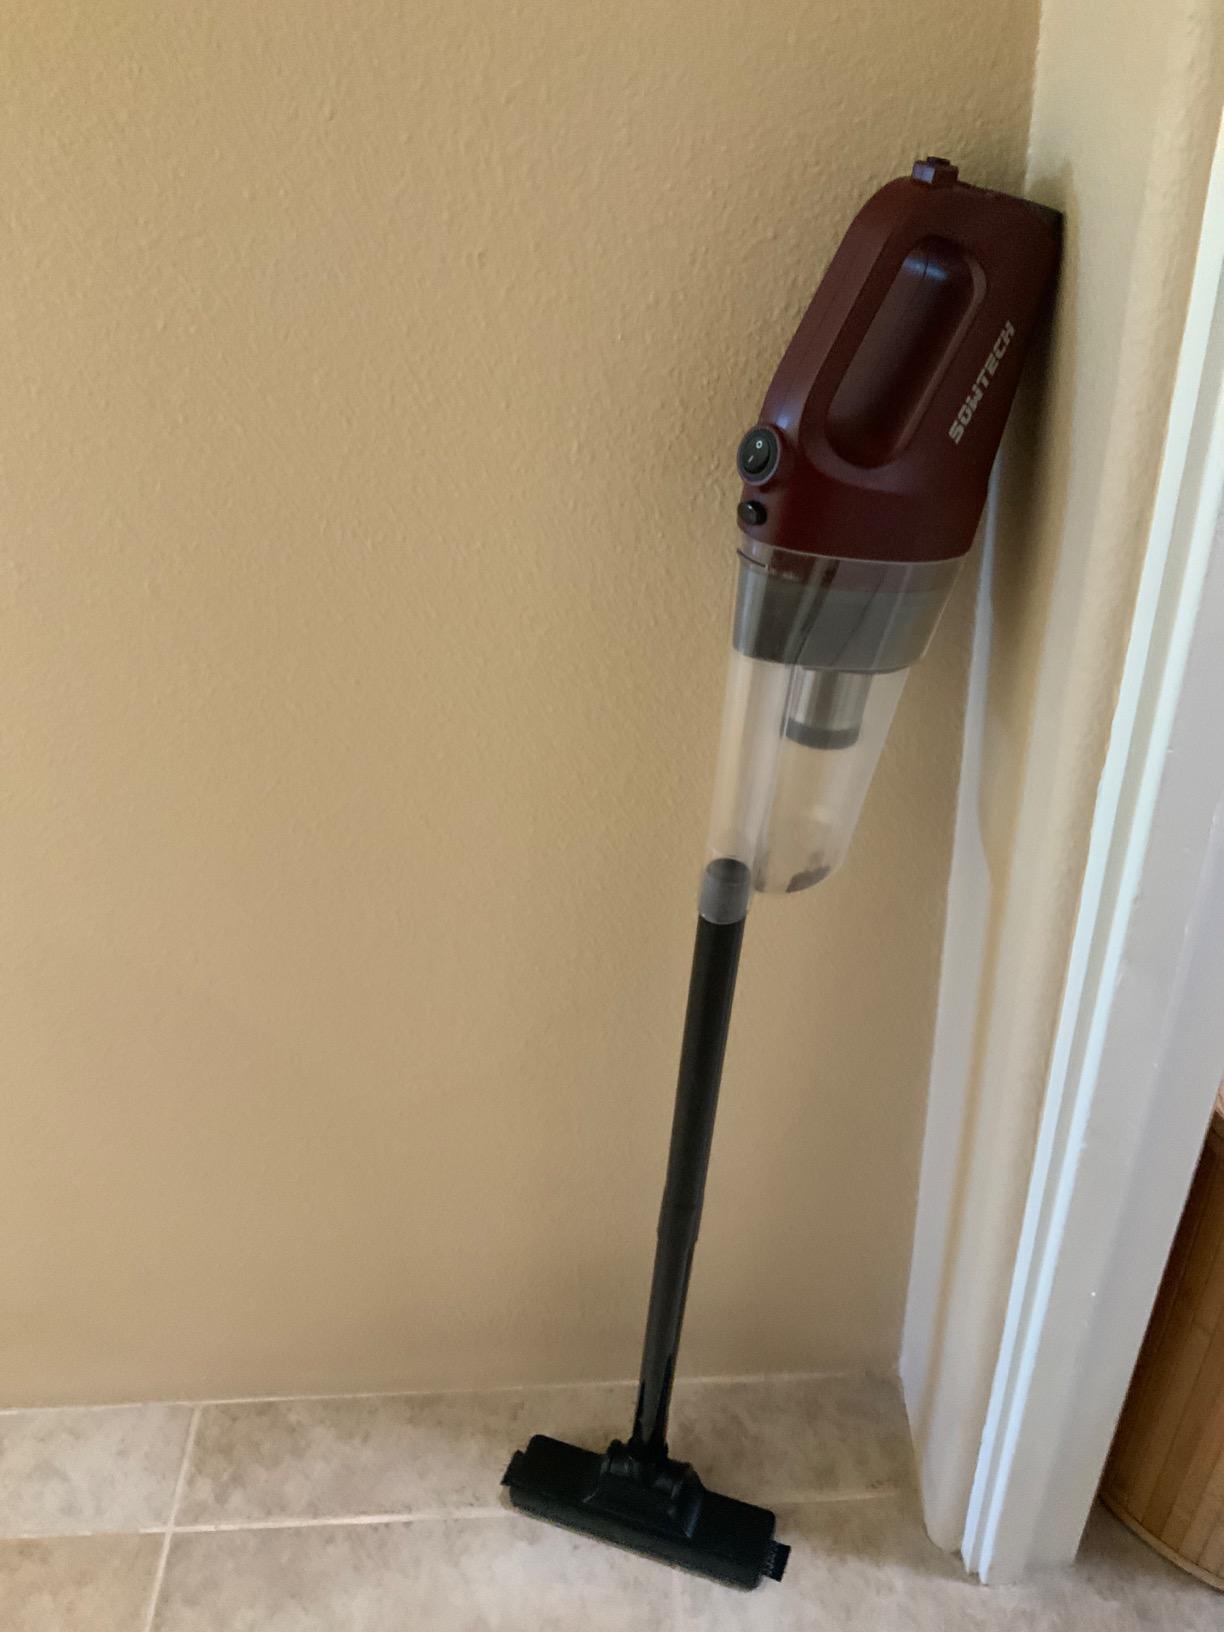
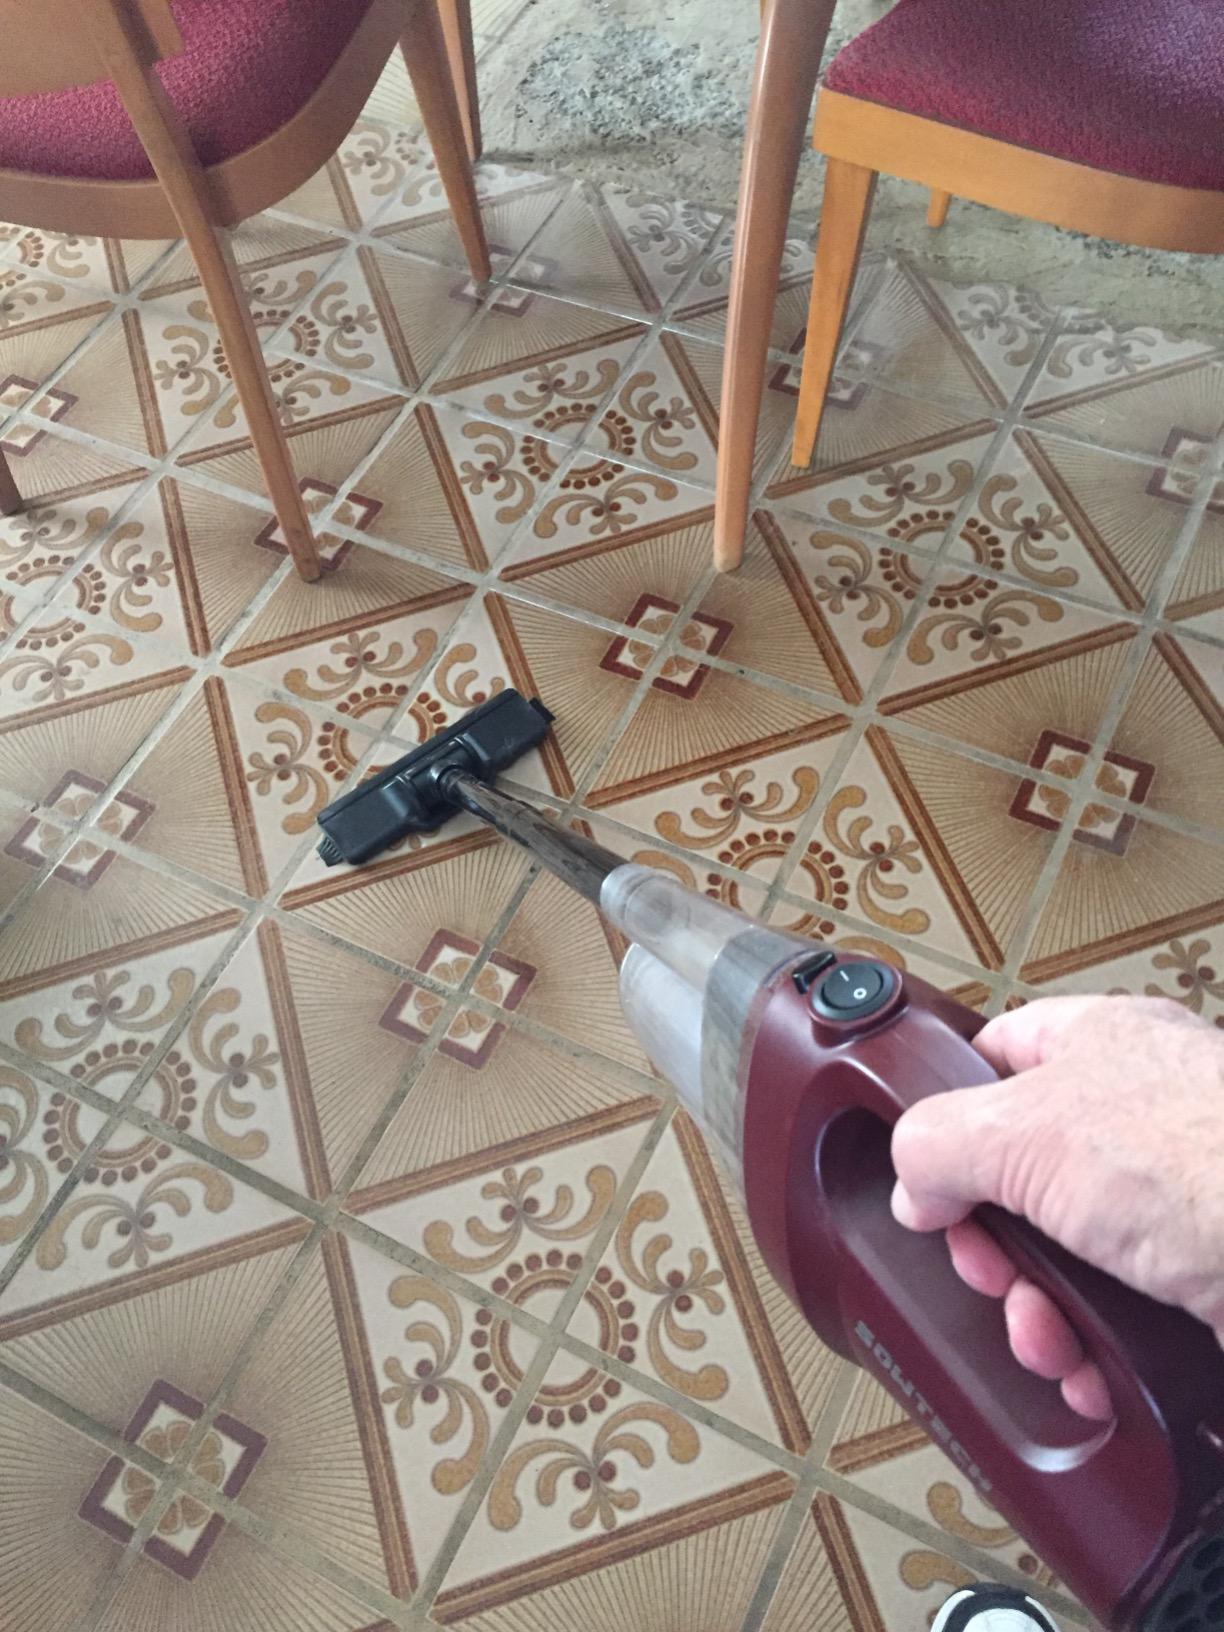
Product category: items_vacuum
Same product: yes